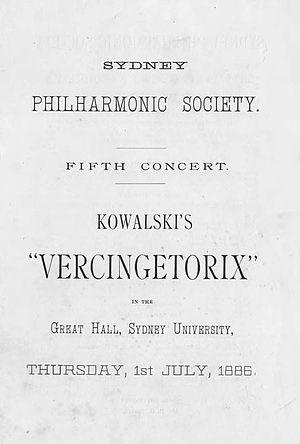
Affiche de la symphonie Vercingetorix d'Henri Kowalski (1886)
Henri Kowalski, né à Paris le 1ᵉʳ avril 1841 et mort à Bordeaux le 6 juillet 1916, est un pianiste et compositeur français.